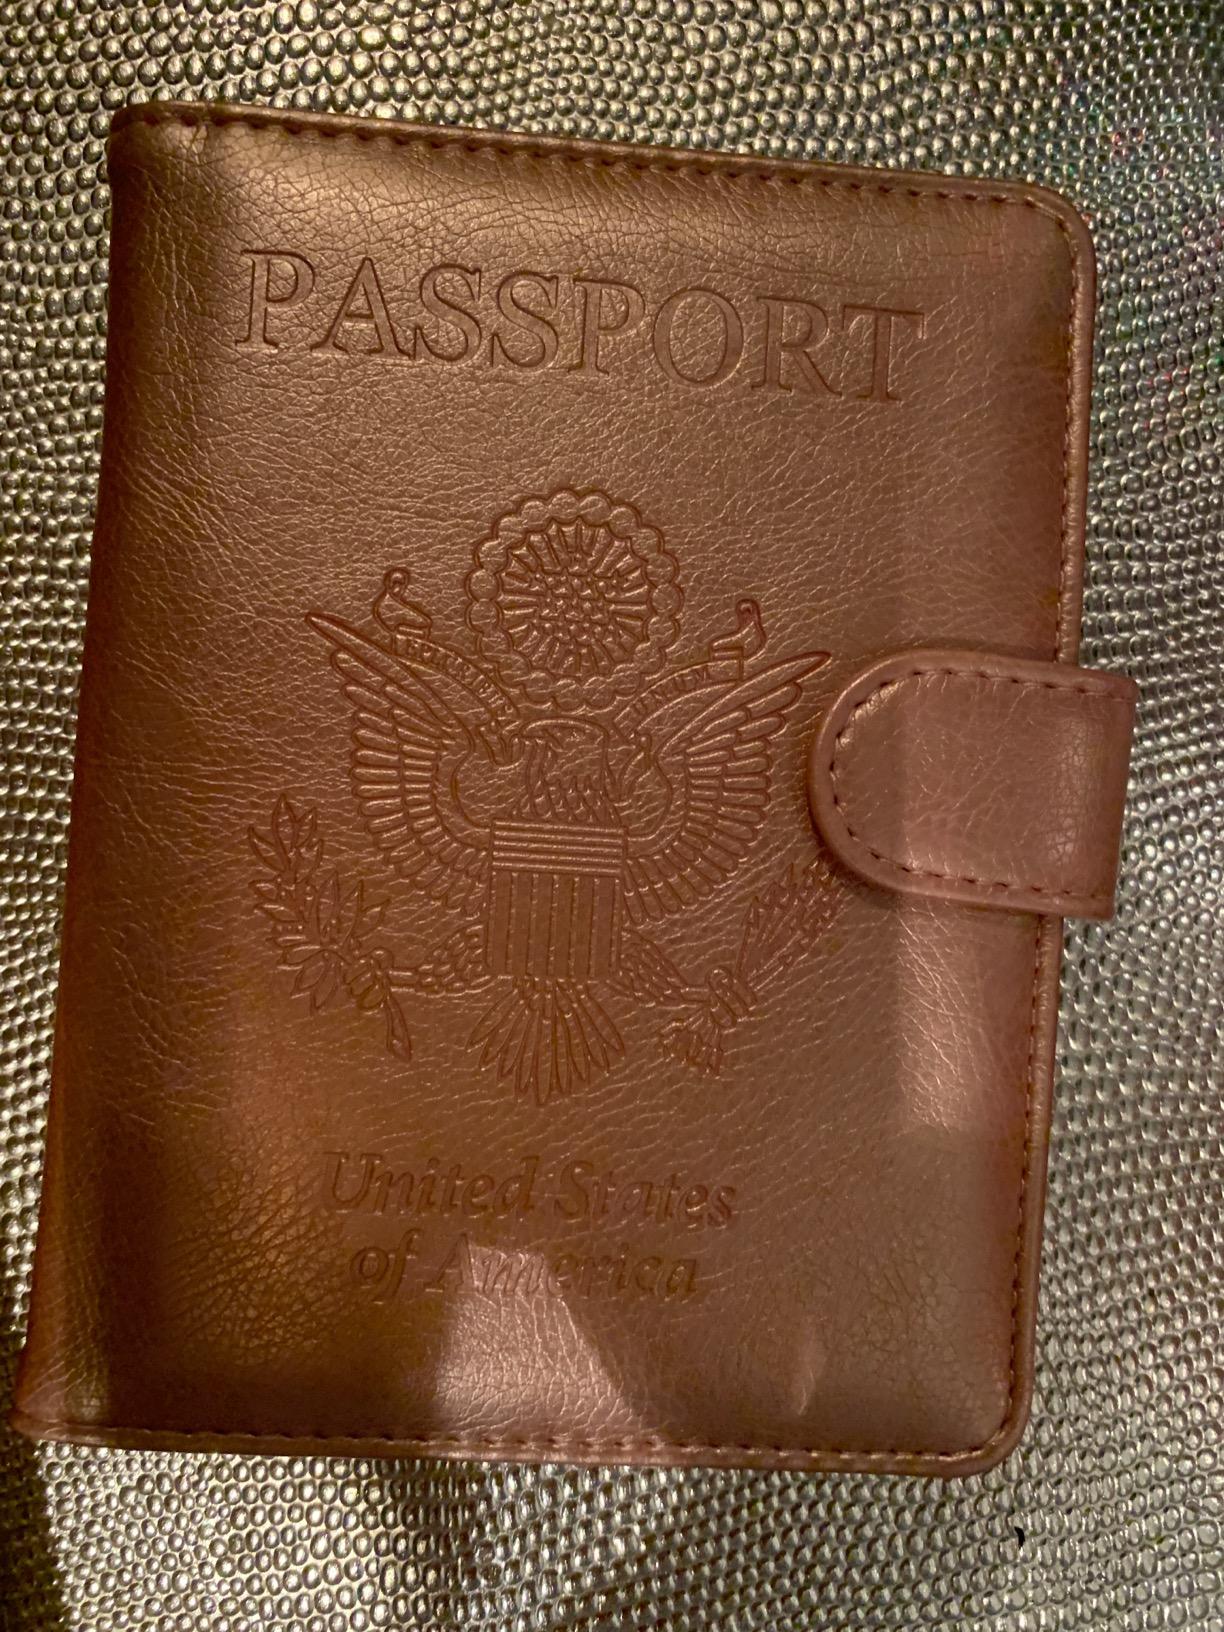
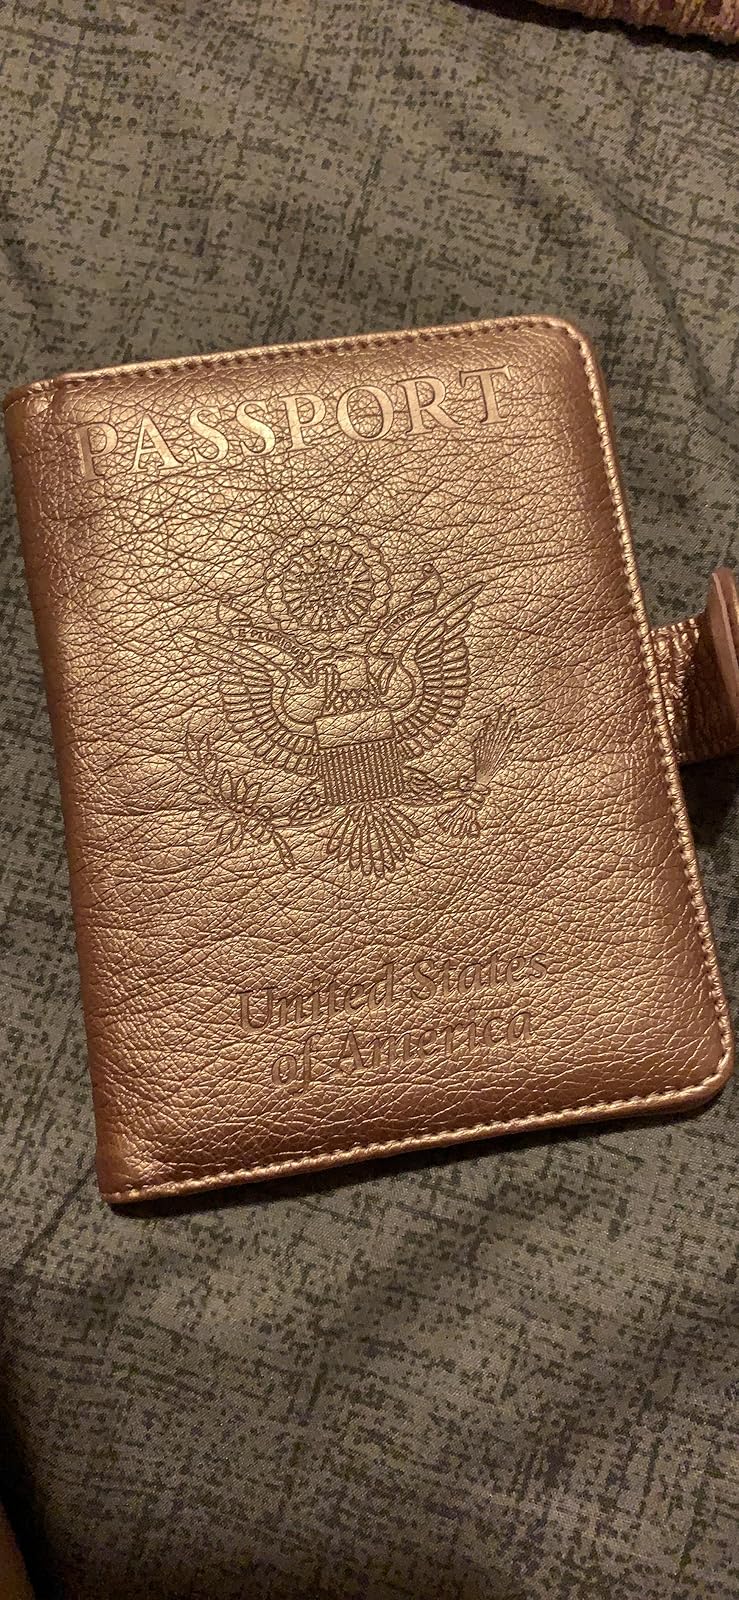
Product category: accessories_wallet
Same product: yes